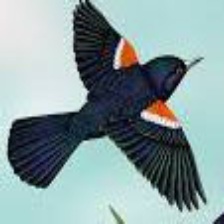
Species: TRICOLORED BLACKBIRD
Scientific name: AGELAIUS TRICOLOR